Wairakei

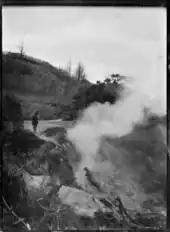
Dragon's Mouth geyser

Wairākei-Broadlands had a population of 1,182 in the 2023 New Zealand census, a decrease of 54 people (−4.4%) since the 2018 census, and an increase of 30 people (2.6%) since the 2013 census. There were 621 males, 558 females, and 3 people of other genders in 417 dwellings. 2.3% of people identified as LGBTIQ+. The median age was 35.1 years (compared with 38.1 years nationally). There were 258 people (21.8%) aged under 15 years, 216 (18.3%) aged 15 to 29, 567 (48.0%) aged 30 to 64, and 138 (11.7%) aged 65 or older.